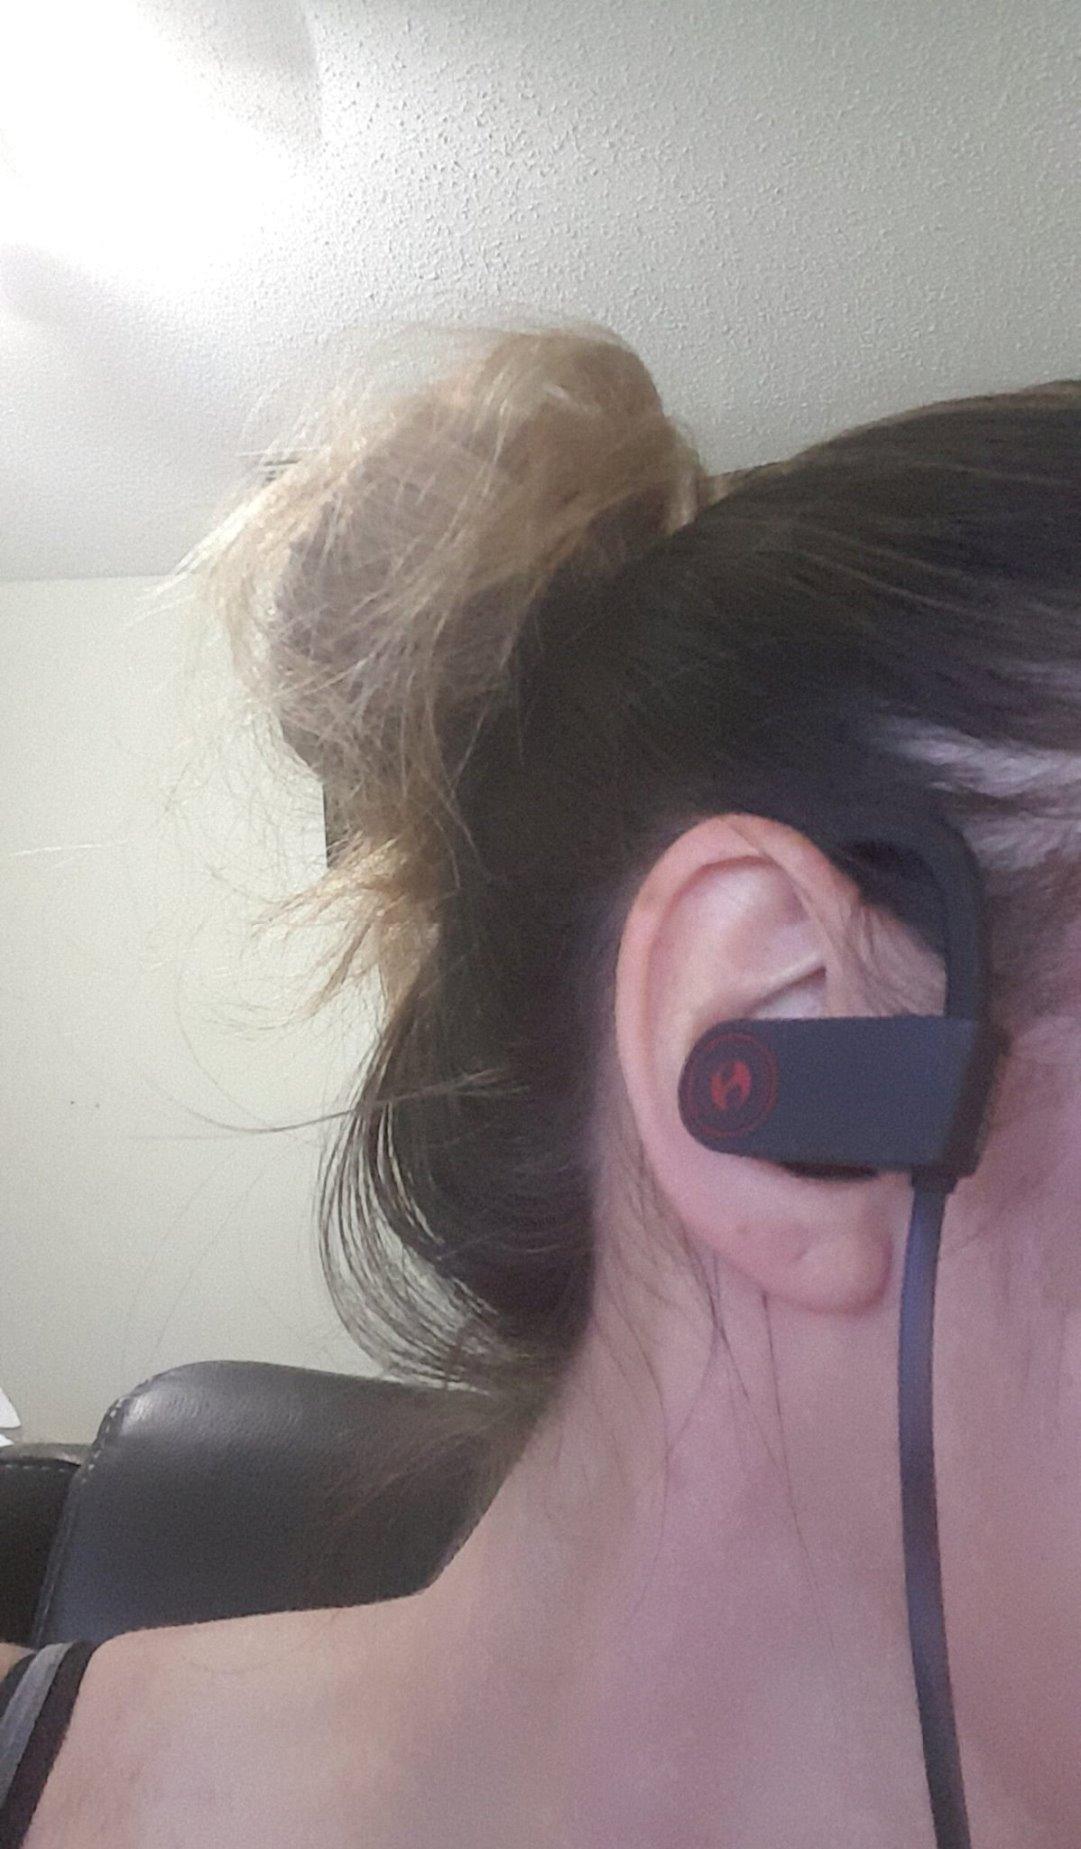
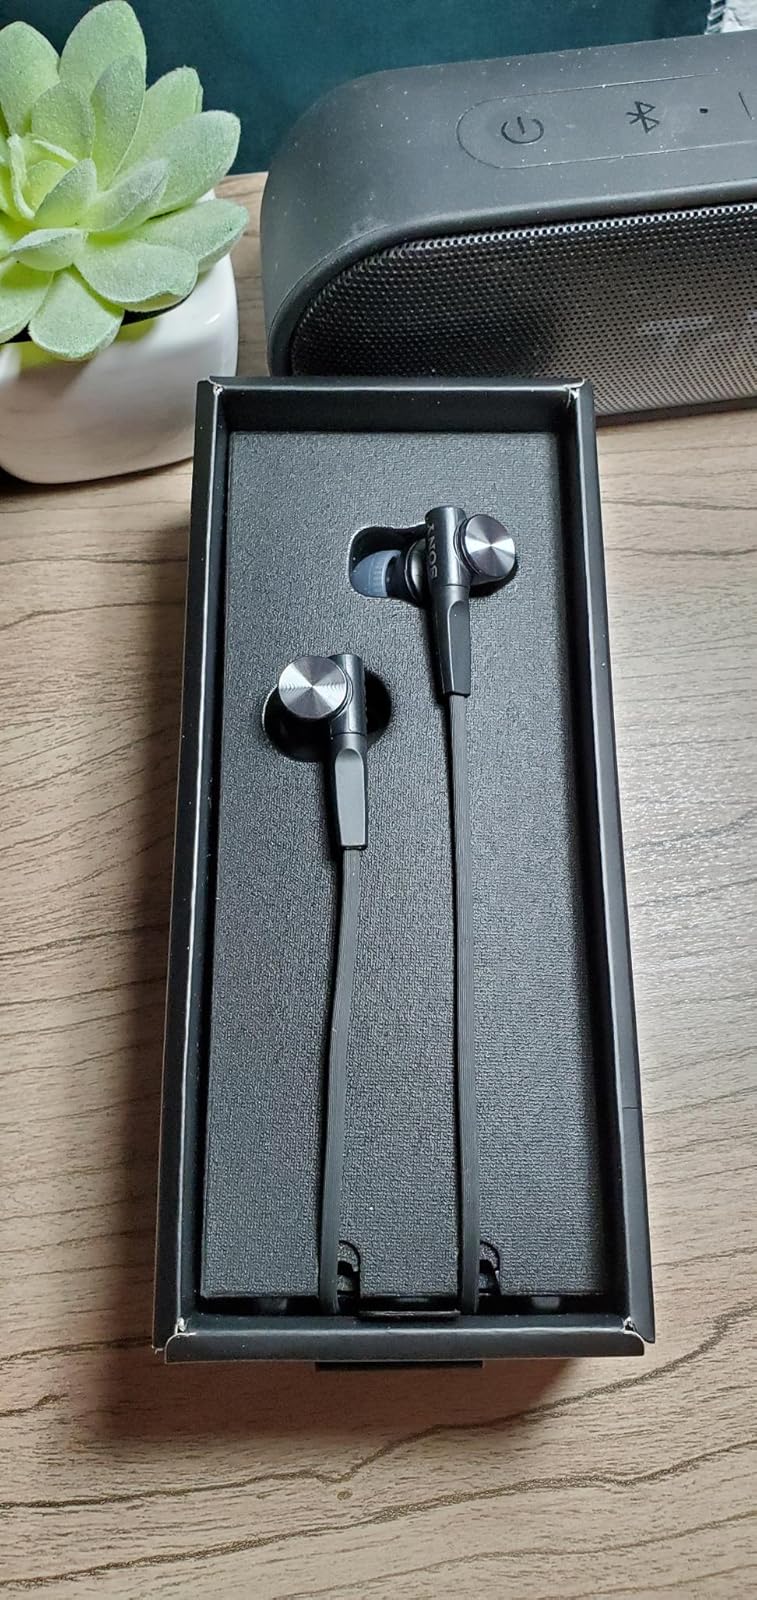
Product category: headphones
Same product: no